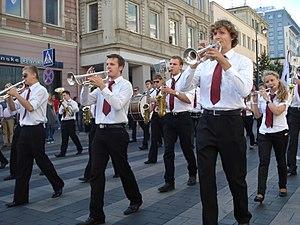
La Lituanie, en forme longue la république de Lituanie est un pays d’Europe du Nord situé sur la rive orientale de la mer Baltique, au nord-est de la Pologne, au nord-ouest de la Biélorussie, au sud de la Lettonie et à l'est de l'oblast russe de Kaliningrad. Sa capitale est Vilnius. C'est le plus méridional des Pays baltes ainsi que le plus peuplé et le plus grand en superficie.